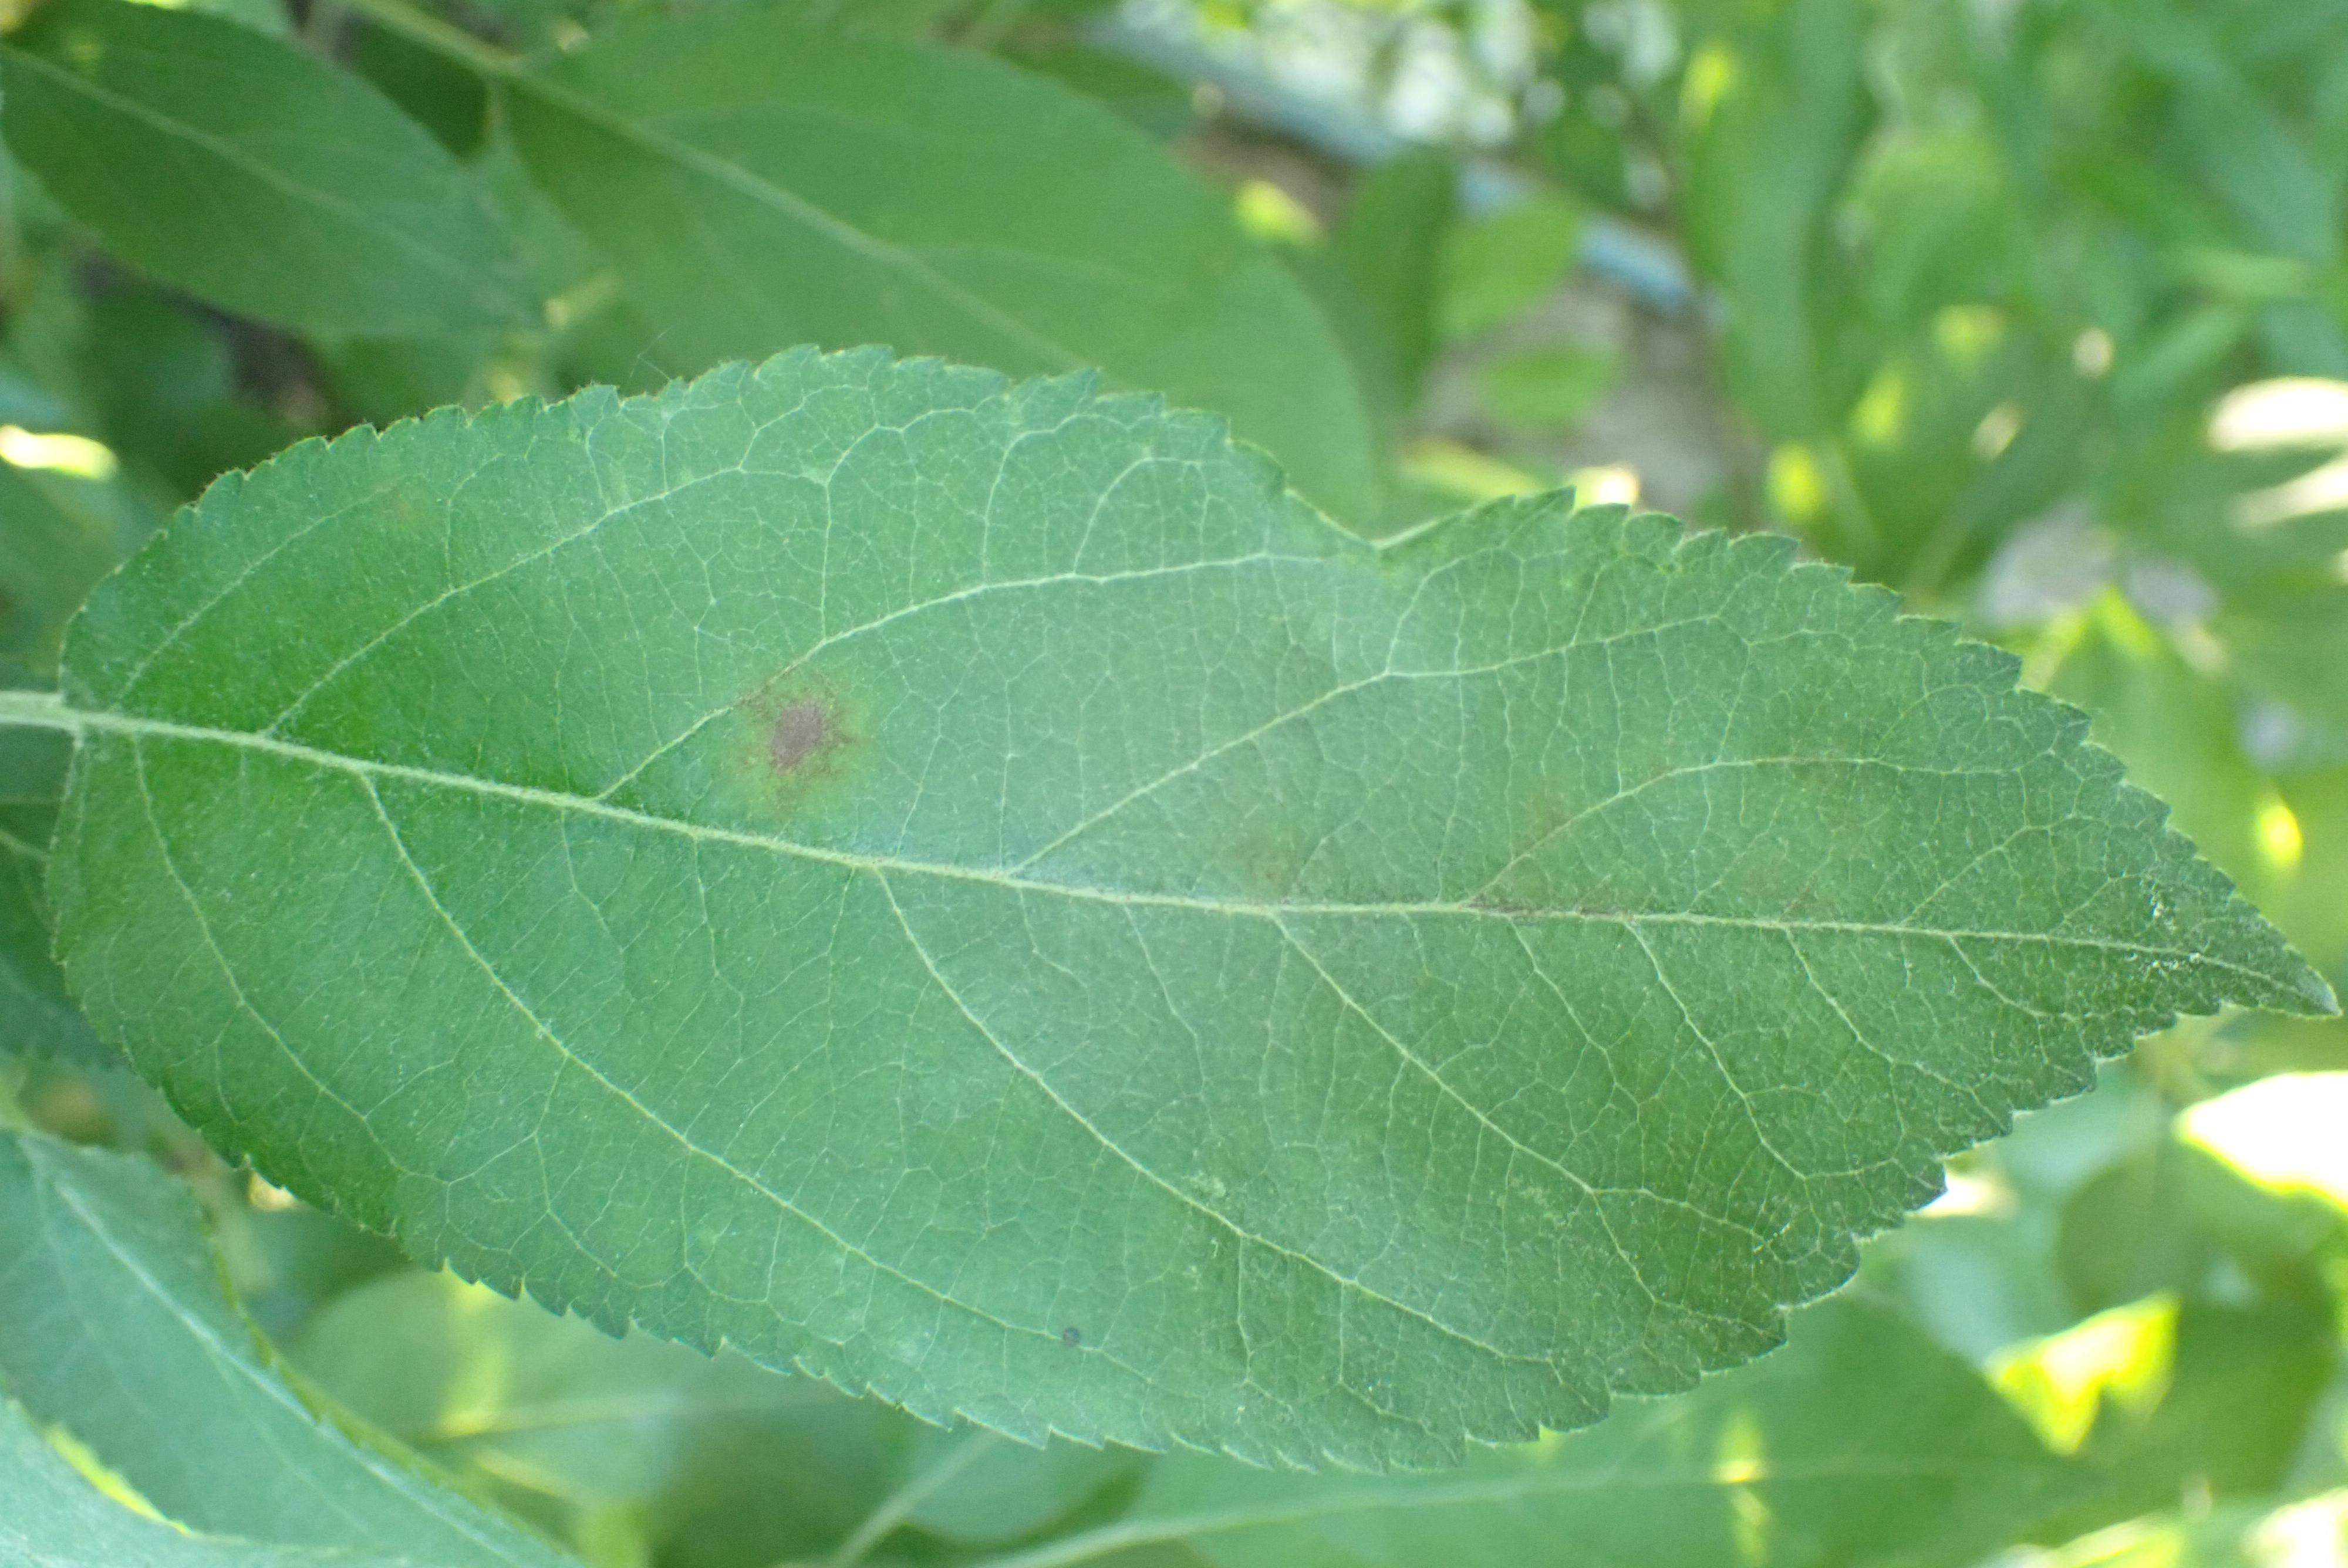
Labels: scab